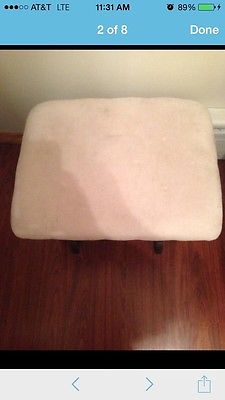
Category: chair